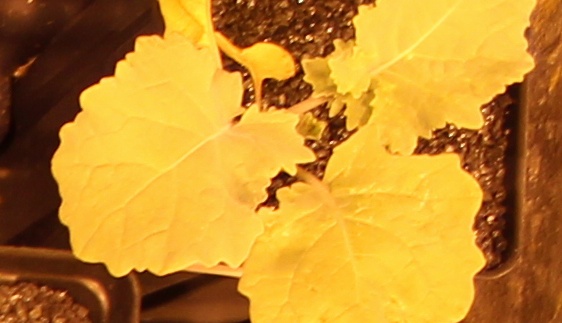
Label: Canola